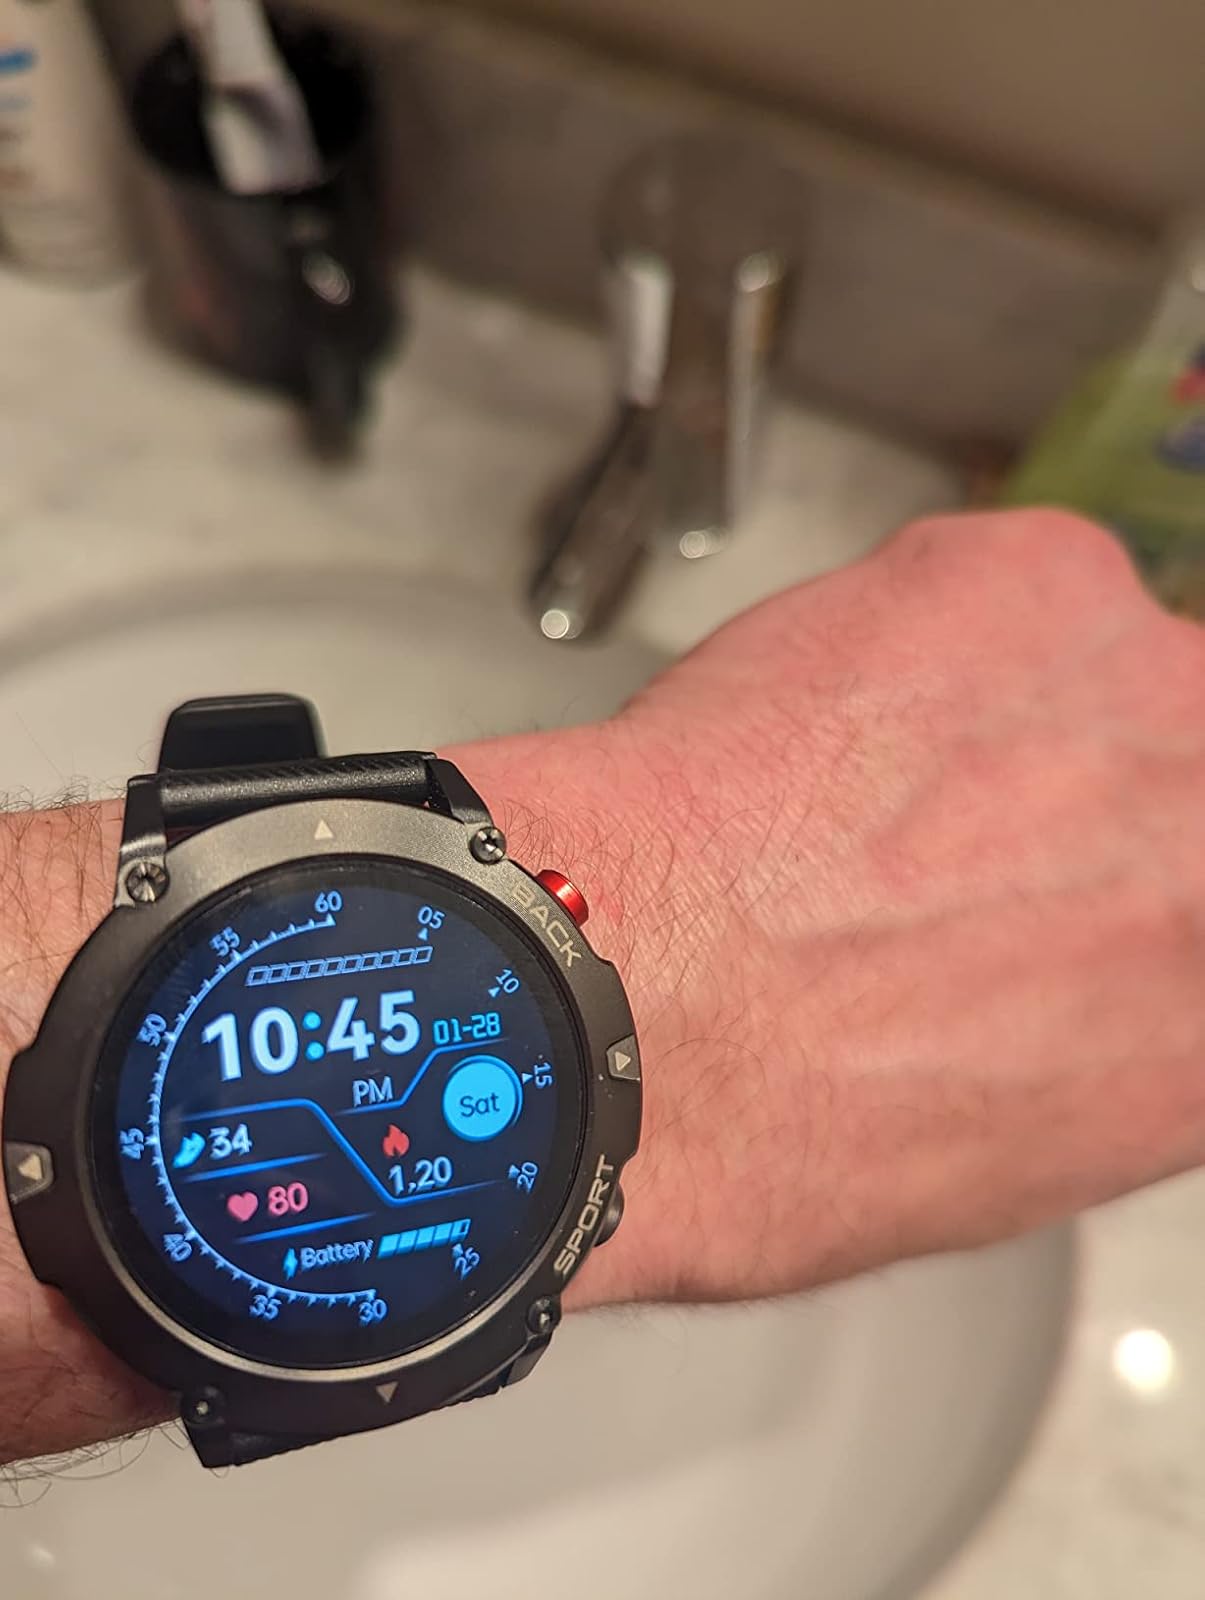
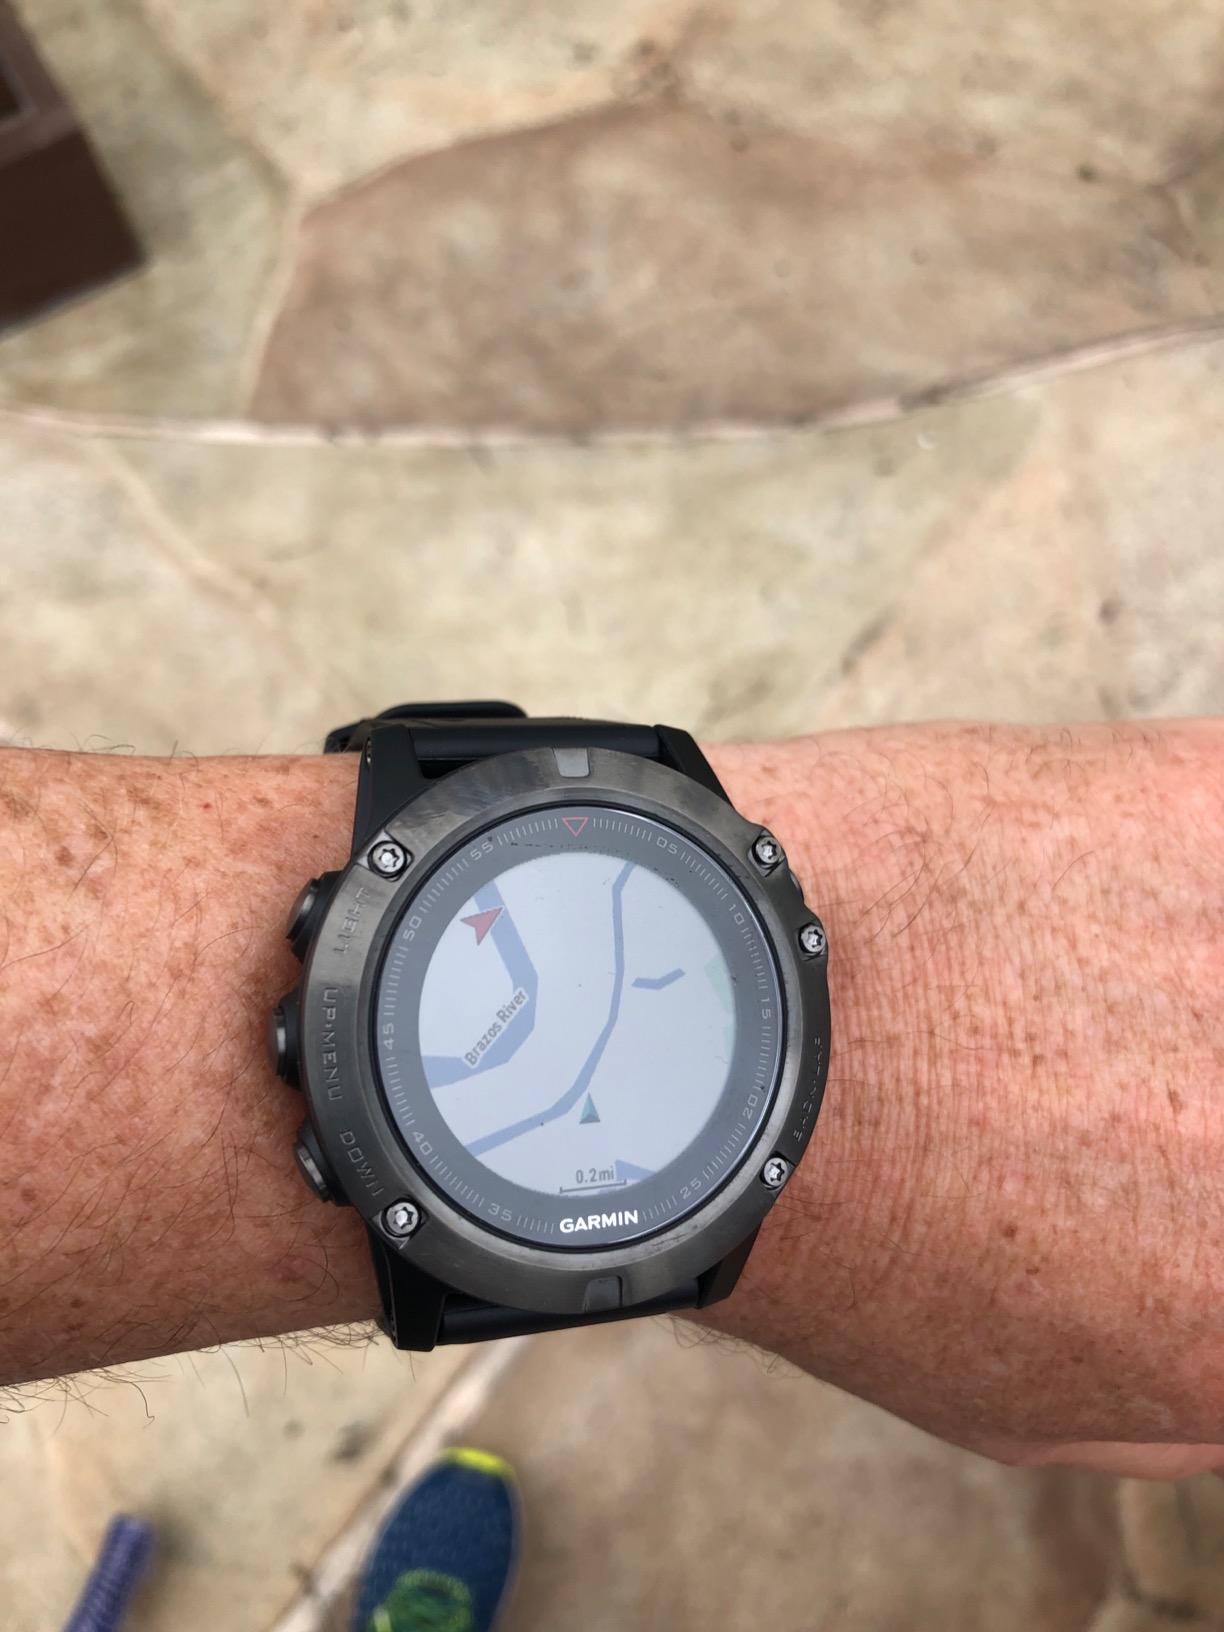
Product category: smartwatch
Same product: no